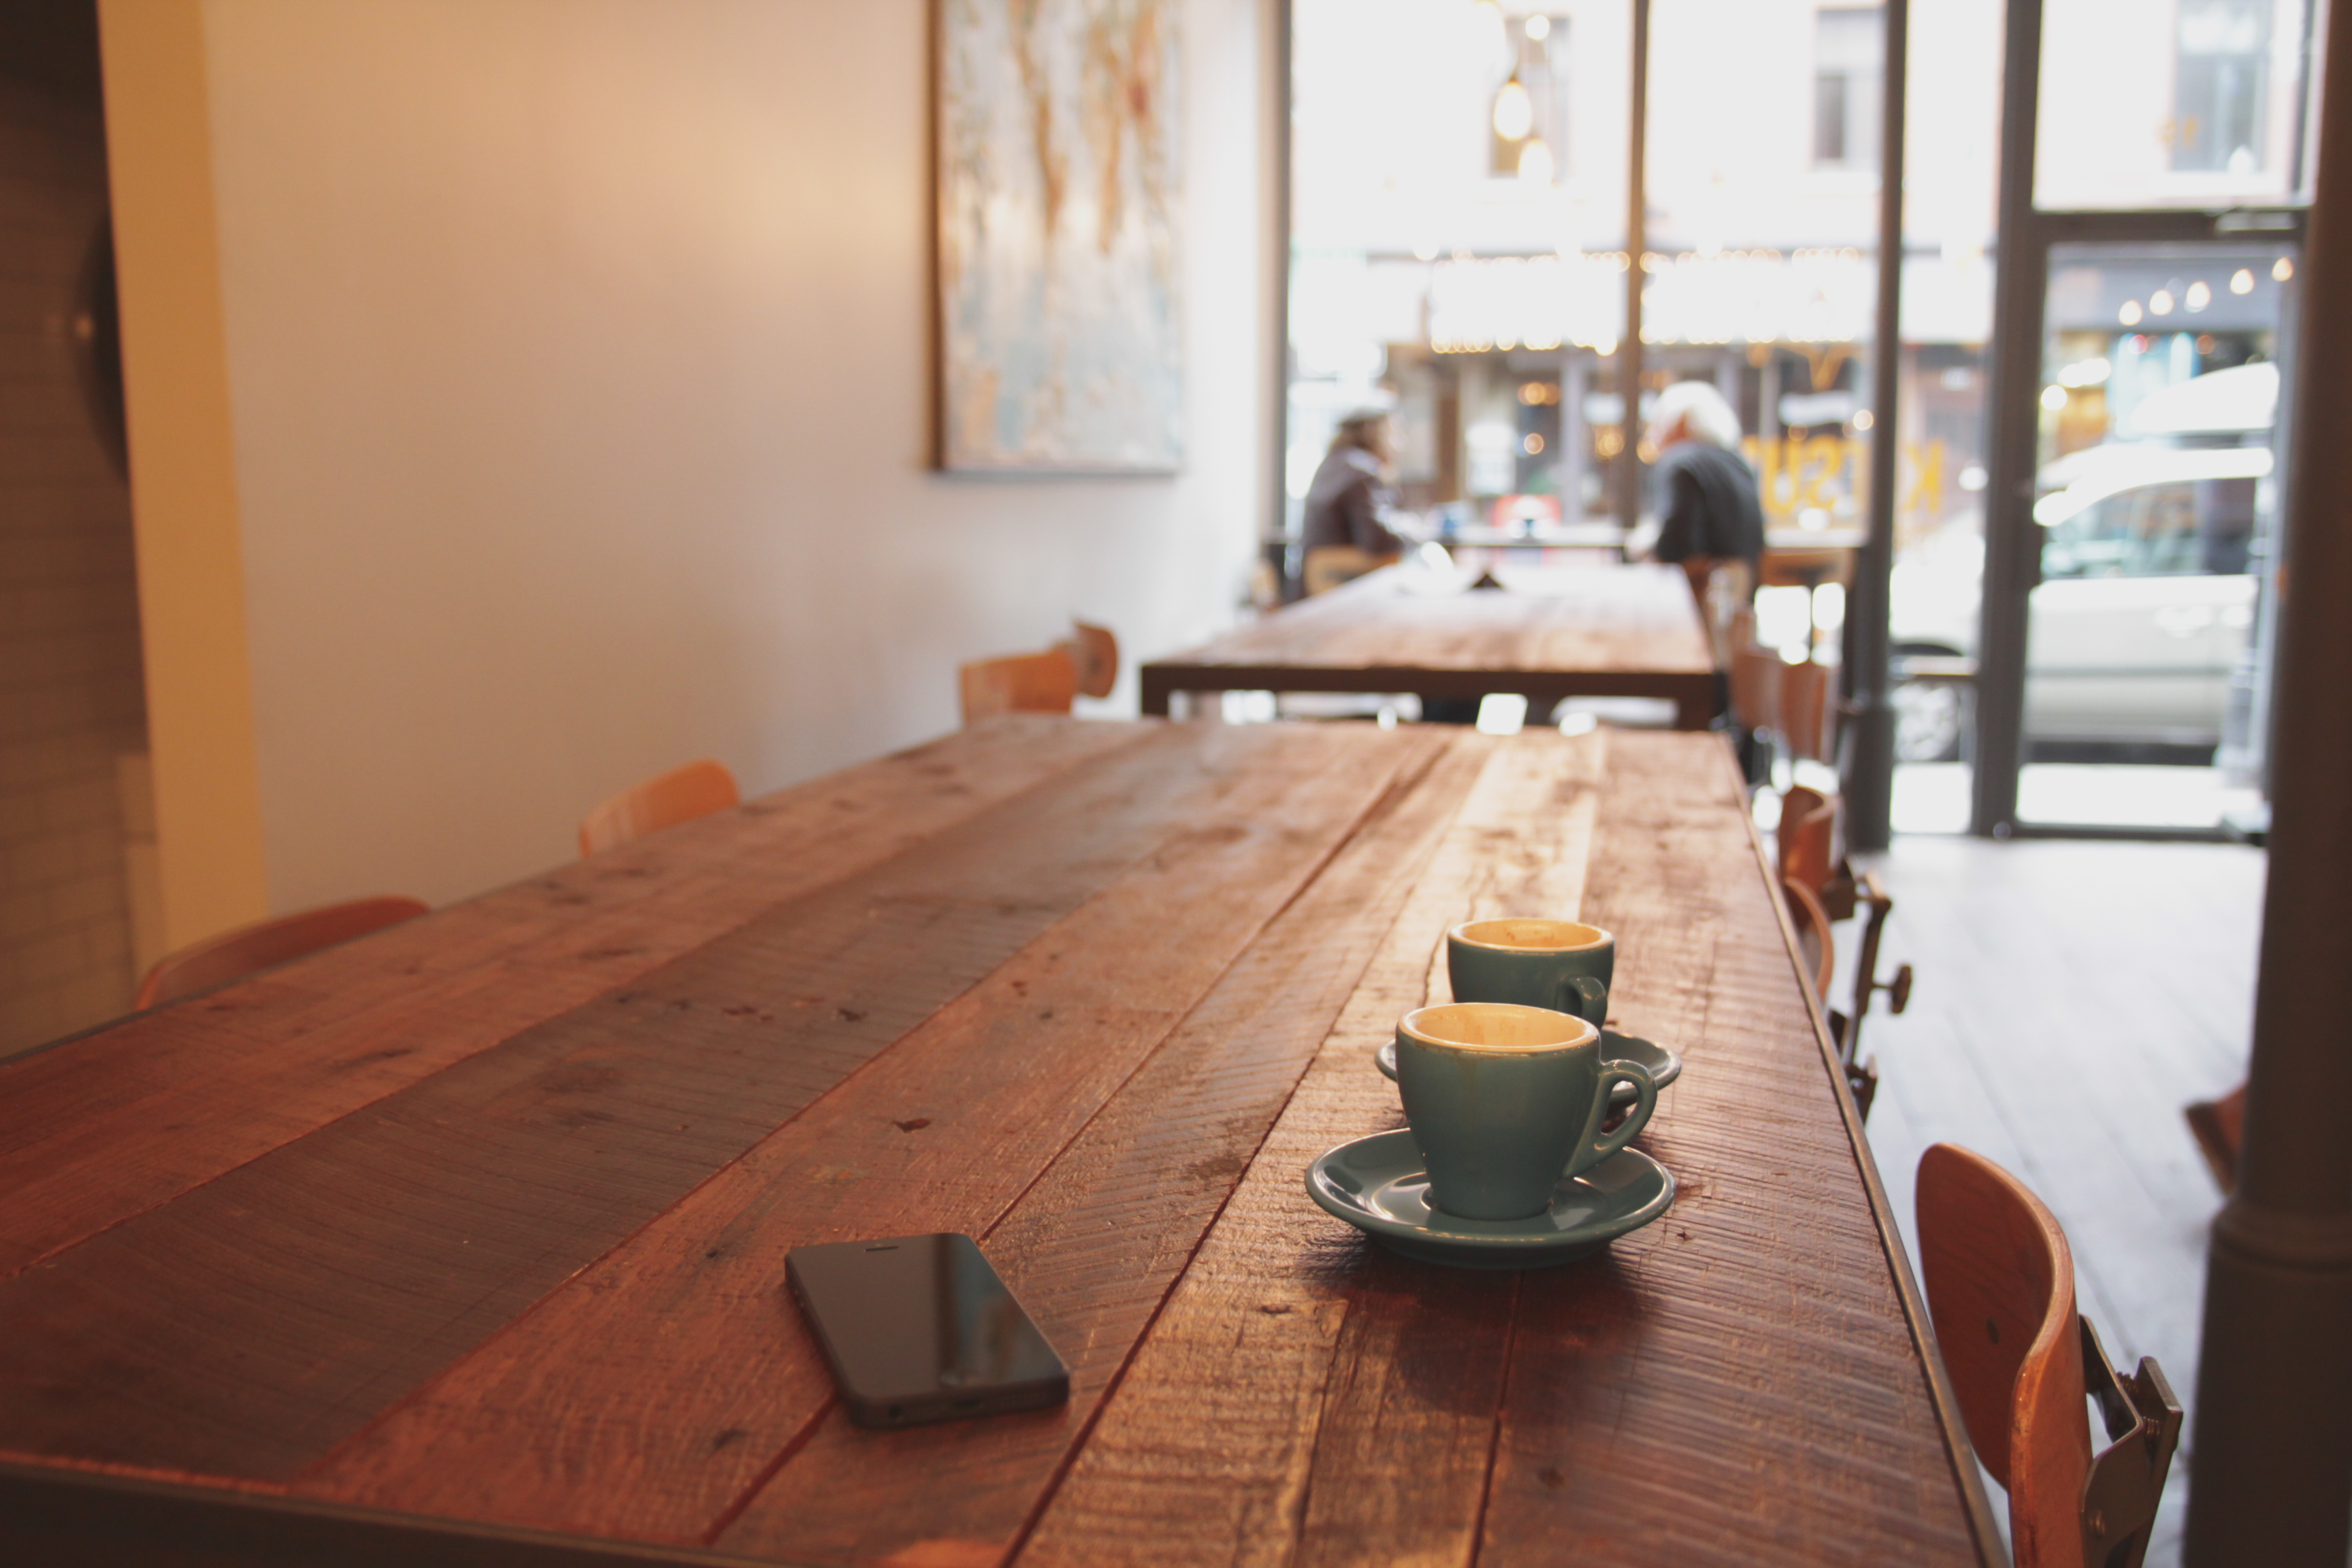
iphone, smartphone, table, cafe, coffee, wood, technology, house, floor, restaurant, home, living room, room, apartment, interior design, chairs, design, tourist attraction, flooring